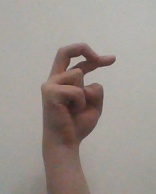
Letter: zay